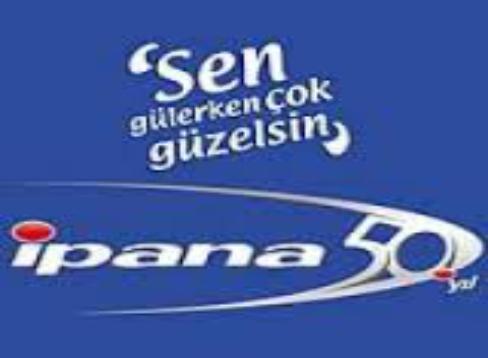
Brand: Ipana
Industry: Necessities